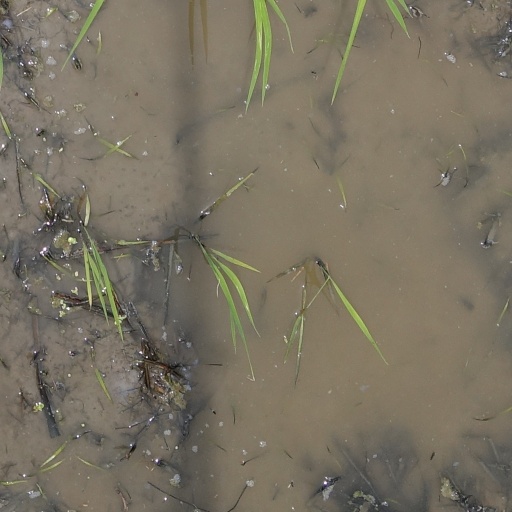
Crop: rice